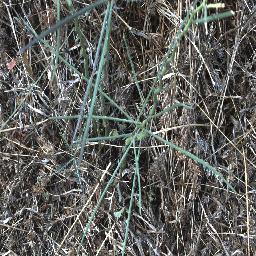
Label: parkinsonia